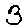
Label: 3